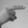
ASL letter: H